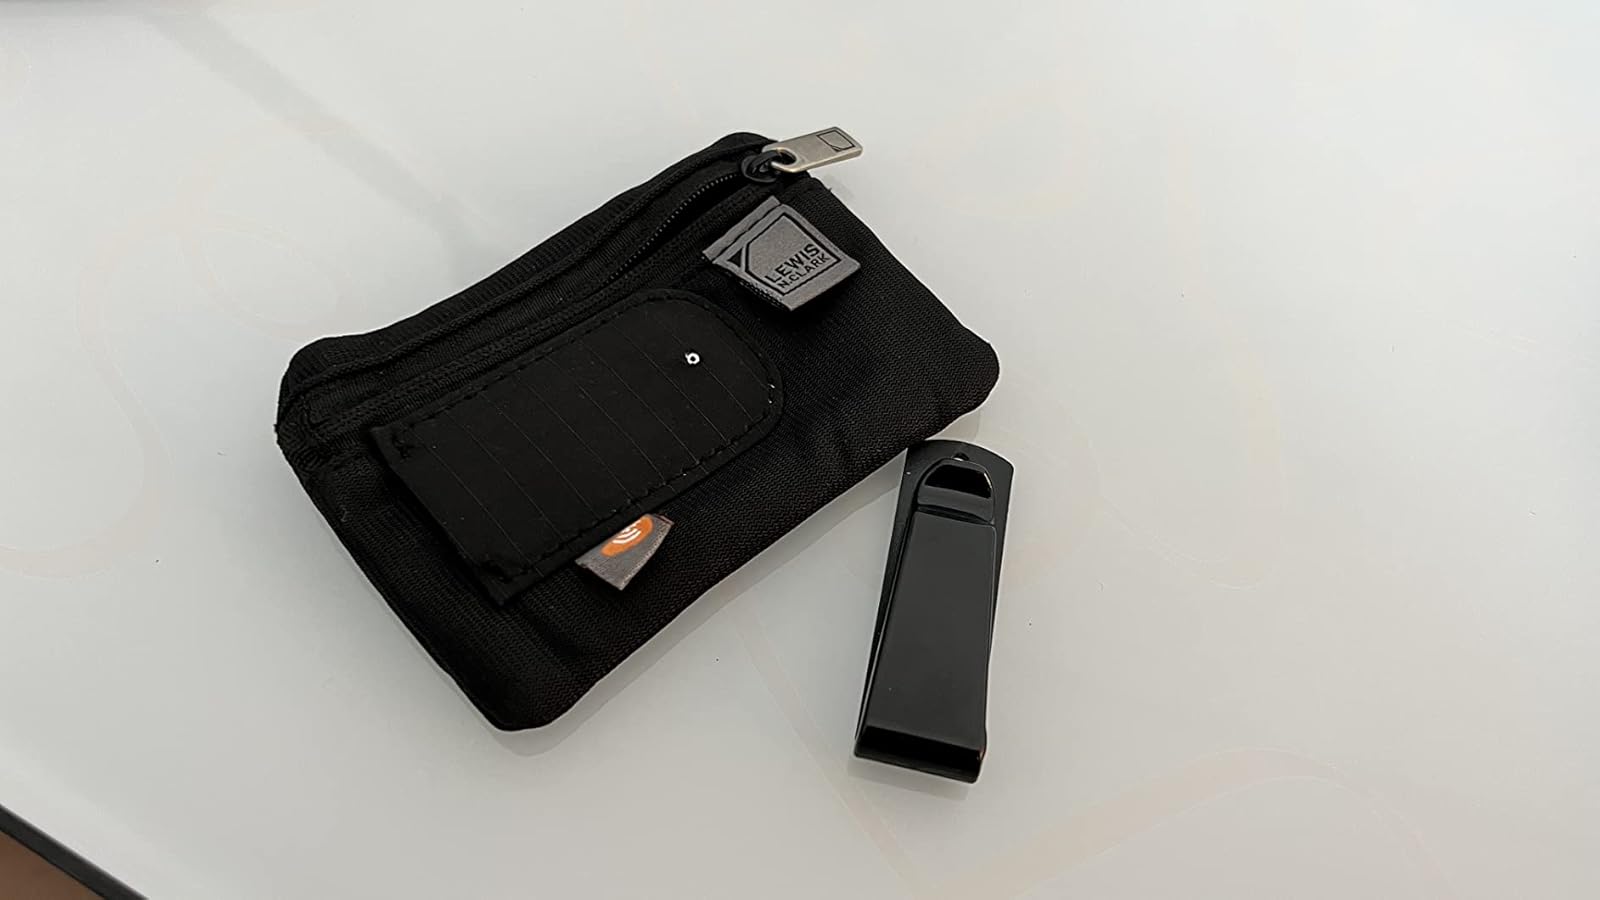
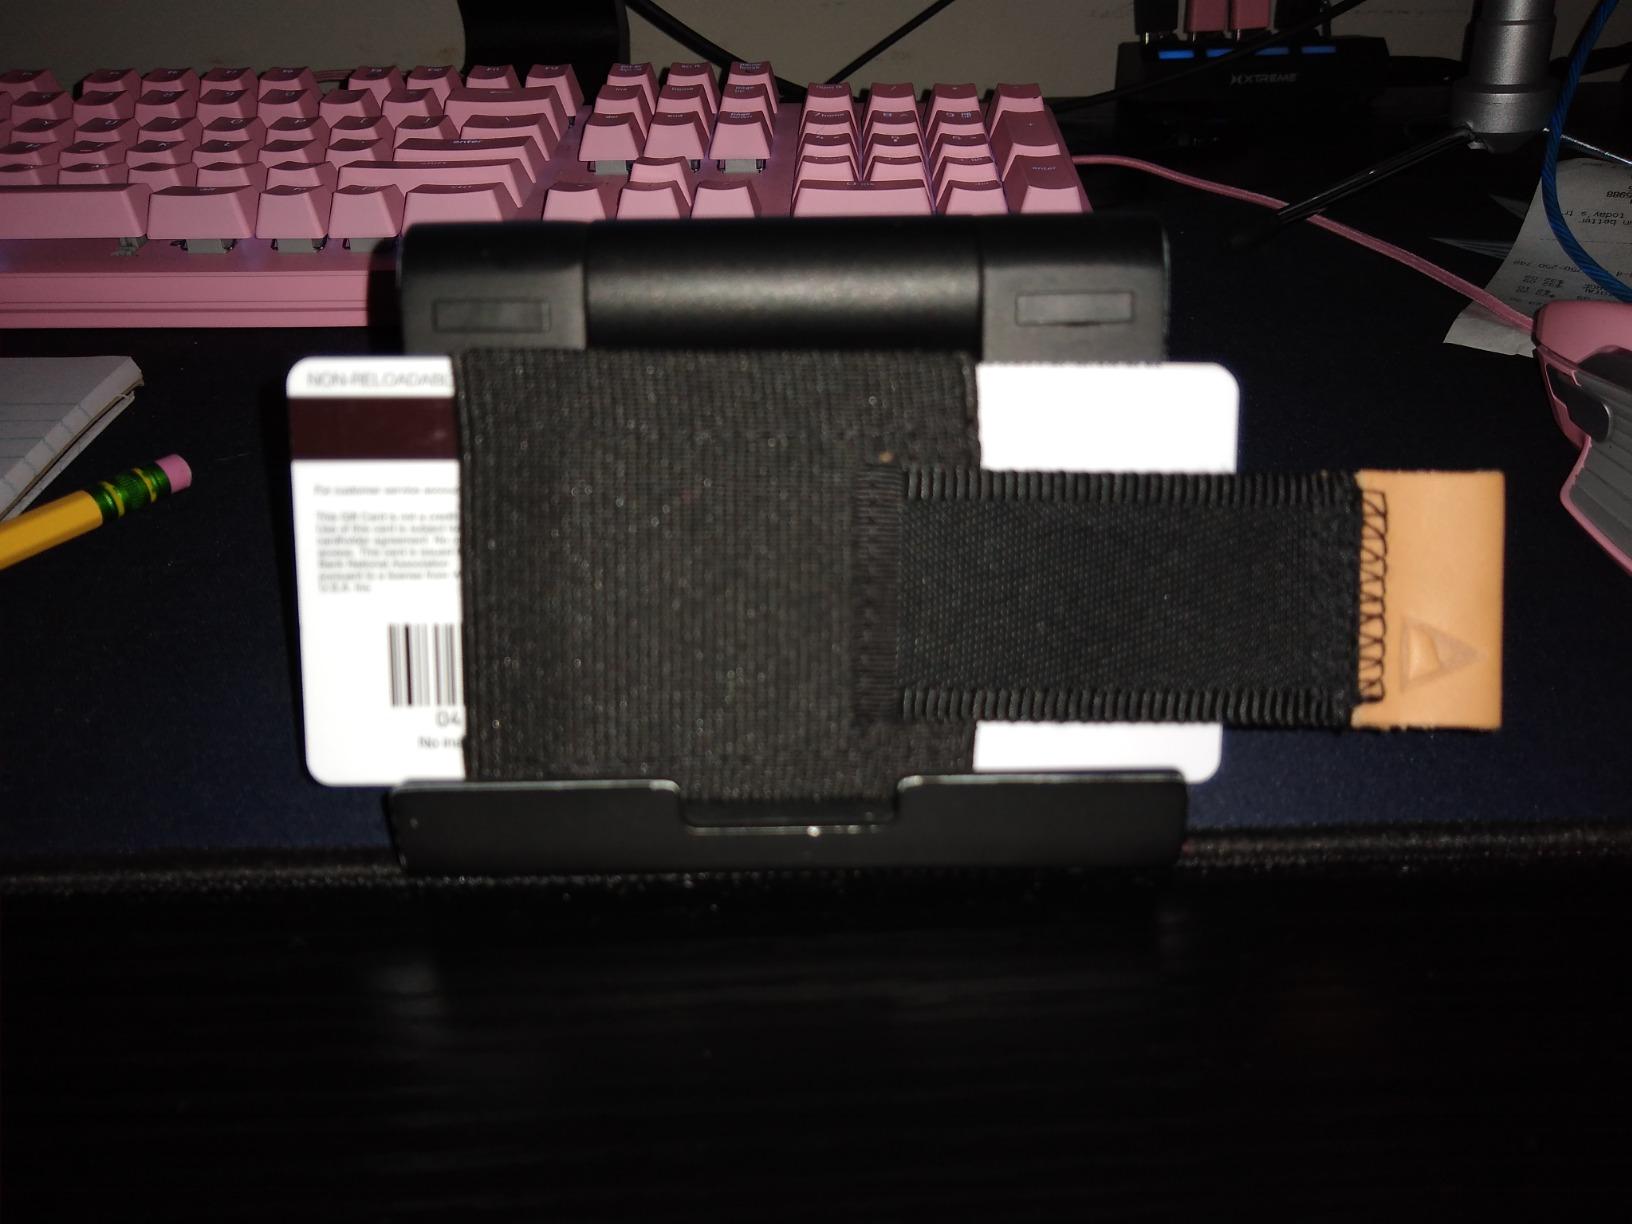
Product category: accessories_wallet
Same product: no